Question: What color is the broccoli?
Tambaya: Menene launin brokoli?
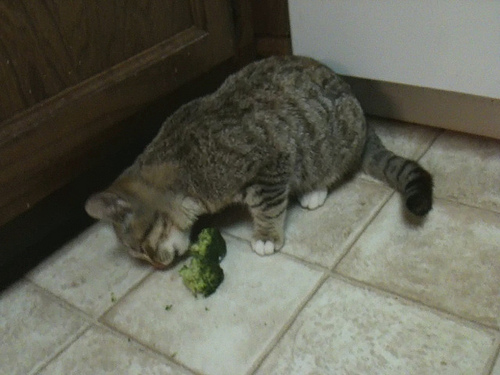
Answer: Green.
Amsa: Kore.